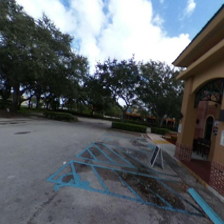
Label: streetView